Pitiscus (crater)

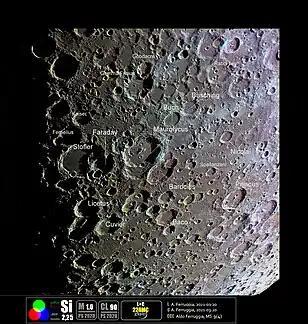
Crater area in Selenochromatic image (Si)

Pitiscus is a lunar impact crater that lies in the southern part of the Moon's near side, just to the northwest of the larger crater Hommel. It was named after German mathematician Bartholomaeus Pitiscus in 1935. The crater is worn, but still forms a prominent feature upon the surface. The rim is roughly circular, but appears oval from the Earth due to foreshortening. There is an outward bulge to the south-southeast where the interior has slumped. The remainder of the inner wall still displays terraces, although they are worn and rounded due to erosion.